Cyril Gordon Martin

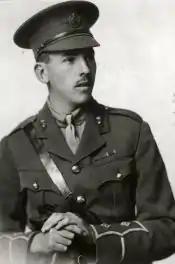

Brigadier Cyril Gordon Martin VC CBE DSO (19 December 1891 – 14 August 1980) was a British Army officer and an English recipient of the Victoria Cross (VC), the highest and most prestigious award for gallantry in the face of the enemy that can be awarded to British and Commonwealth forces.